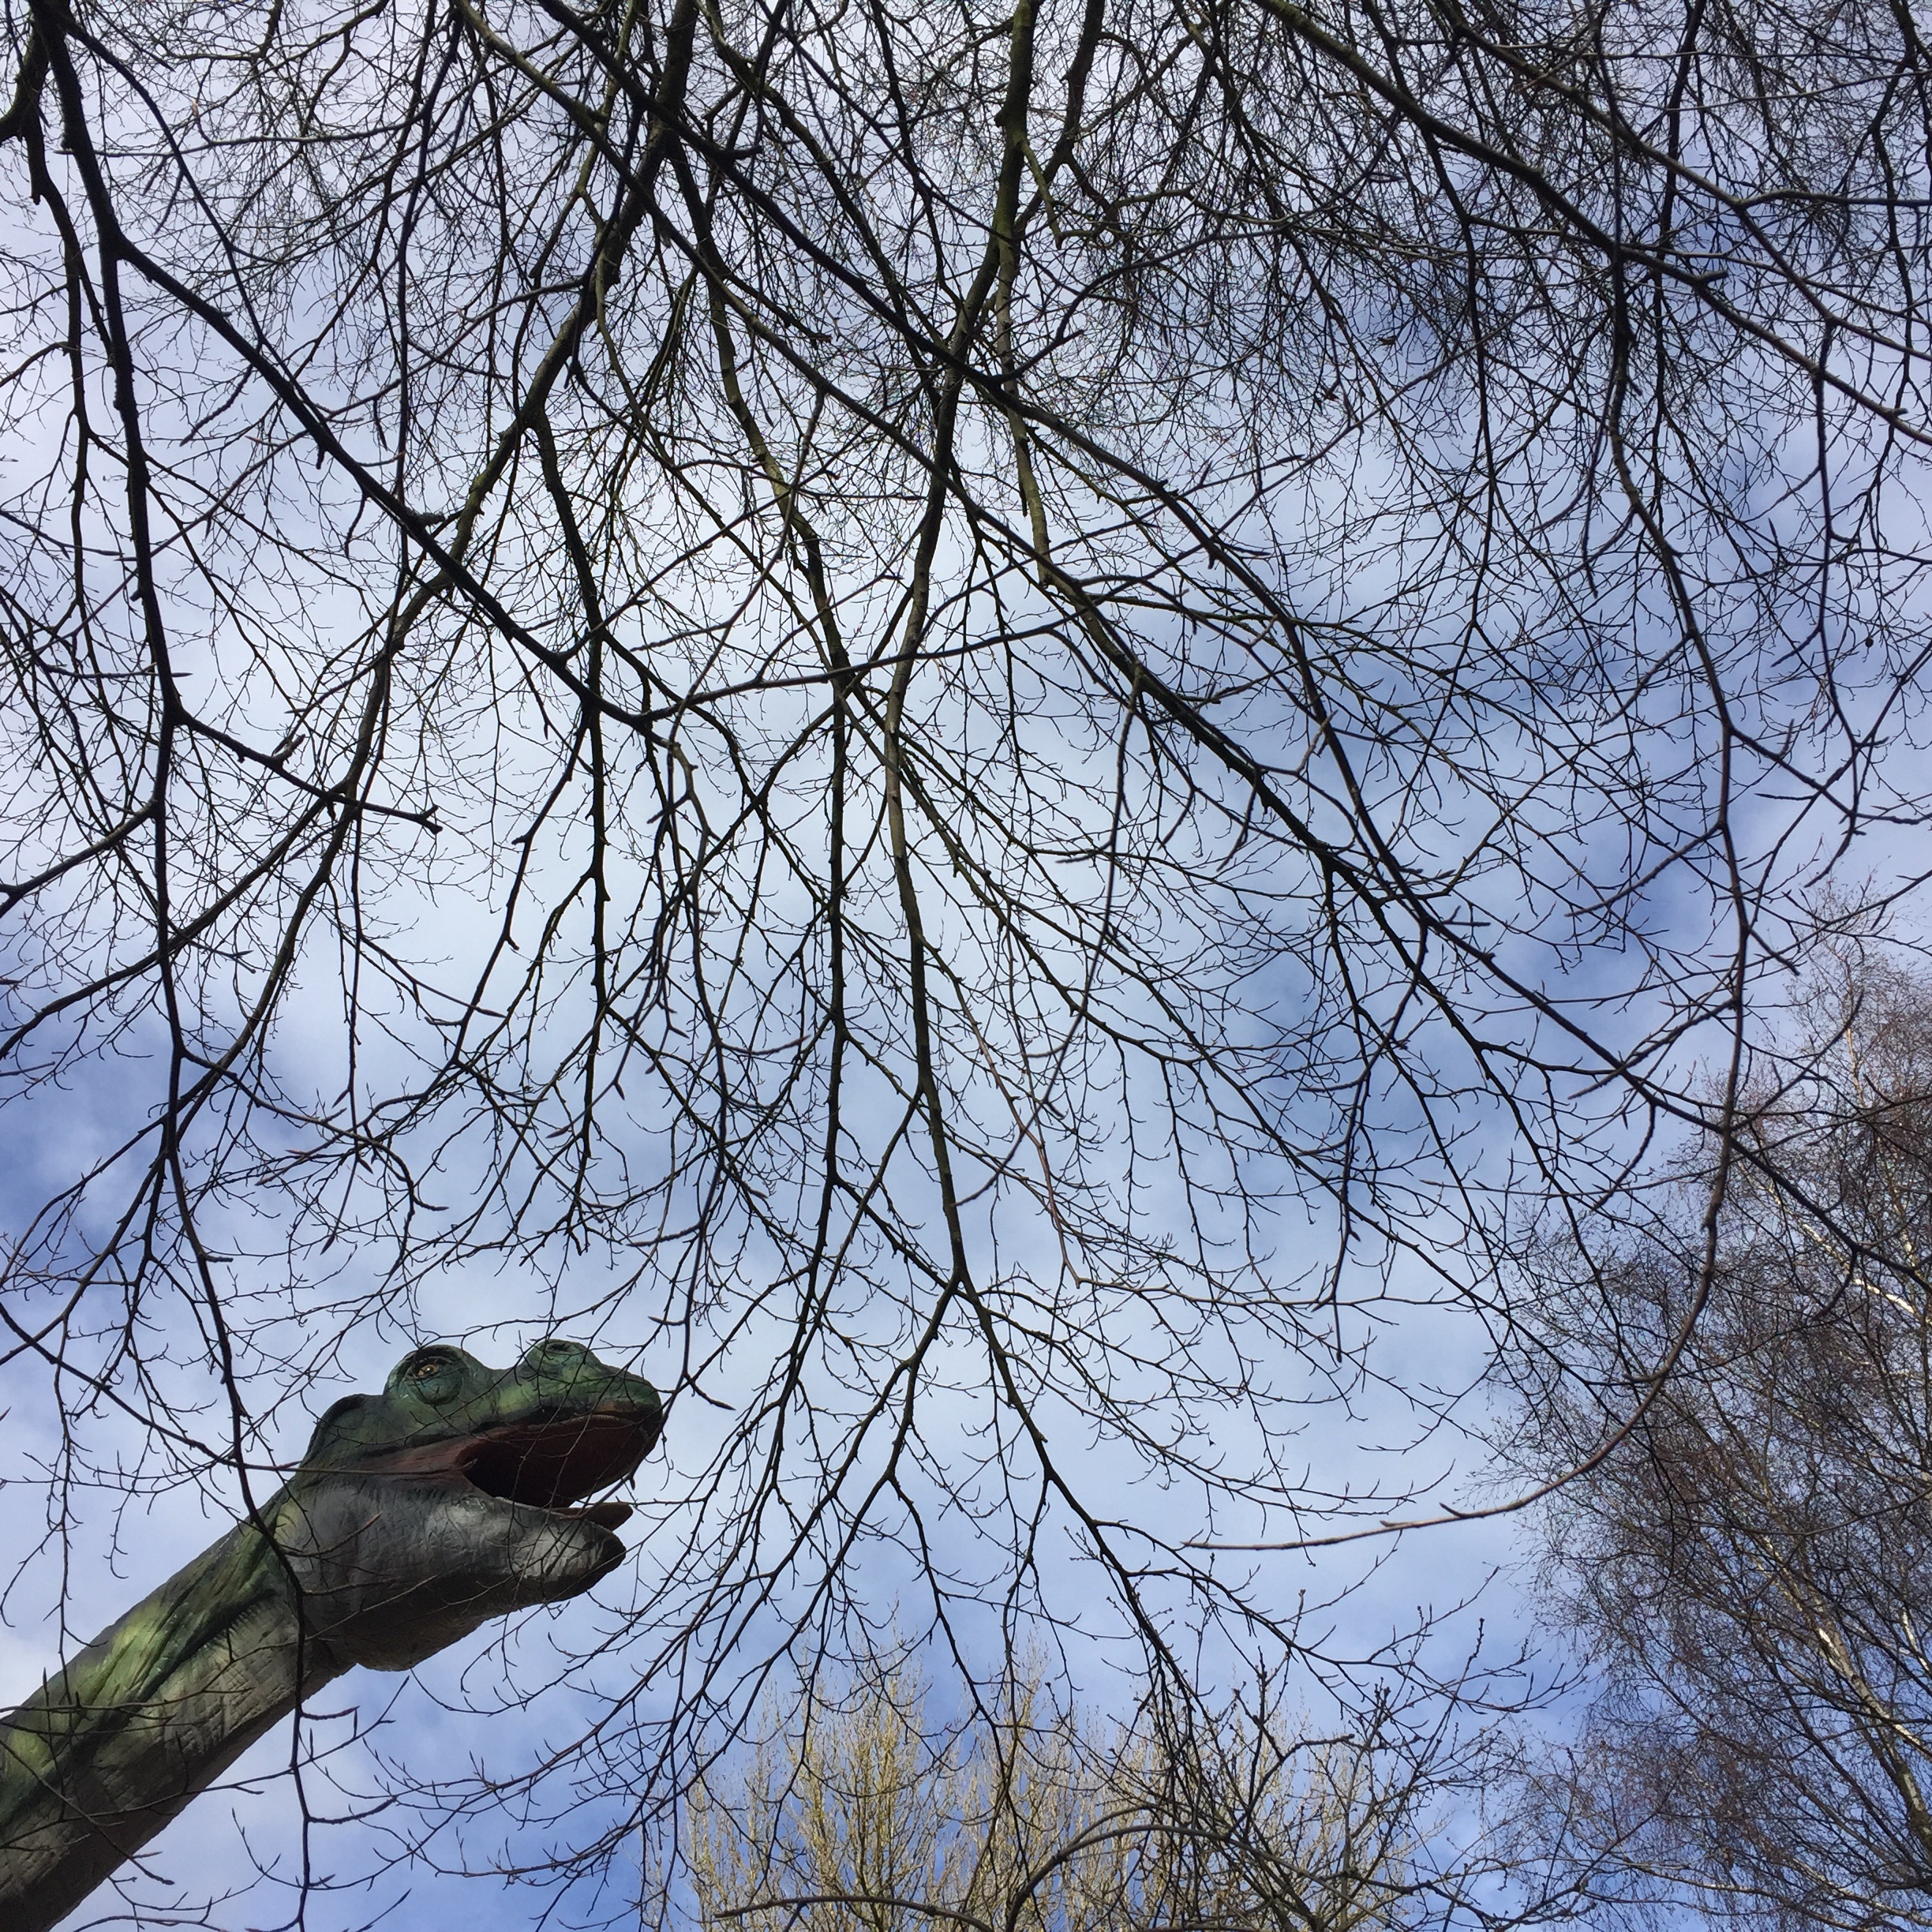
tree, nature, branch, winter, bird, plant, sky, leaf, animal, reptile, trees, dinosaur, prehistoric, woody plant